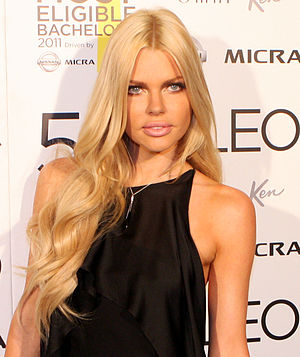
Sophie Monk
Sophie Monk i april 2011
Sophie Charlene Akland Monk er en australsk pop sangerinde, skuespiller og lejlighedsvis model.